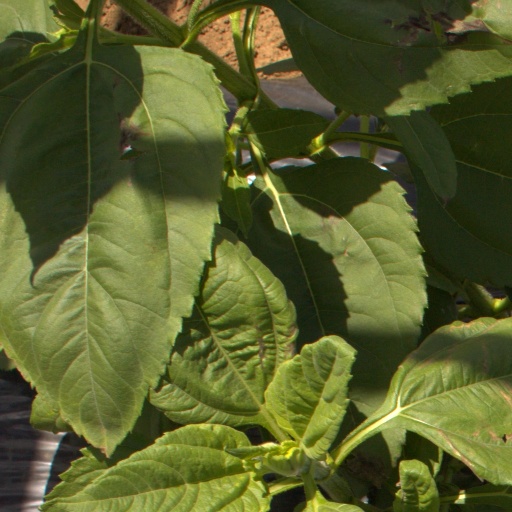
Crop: Jerusalem artichoke